Dassault Rafale

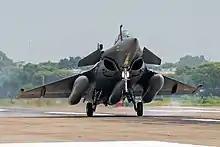
A Rafale landing at Ambala Air Force Station on its first arrival in India on 29 July 2020.

The Qatar Emiri Air Force evaluated the Rafale alongside the Boeing F/A-18E/F Super Hornet, the Boeing F-15E, the Eurofighter Typhoon and the Lockheed Martin F-35 Lightning II to replace its Dassault Mirage 2000-5 fleet. In June 2014, Dassault claimed it was close to signing a contract with Qatar for 72 Rafales. On 30 April 2015, Sheikh Tamim bin Hamad Al Thani announced to French President François Hollande that Qatar would order 24 Rafale with an option to buy 12 more aircraft. On 4 May, a €6.3 billion ($7.02 billion) contract for 24 Rafales was finalised; additionally, the contract included the provision of long-range cruise missiles and Meteor missiles as well as the training of 36 Qatari pilots and 100 technicians by the French military and several Qatari intelligence officers; thus, the price can be viewed as €6300/24round0M for each aircraft.